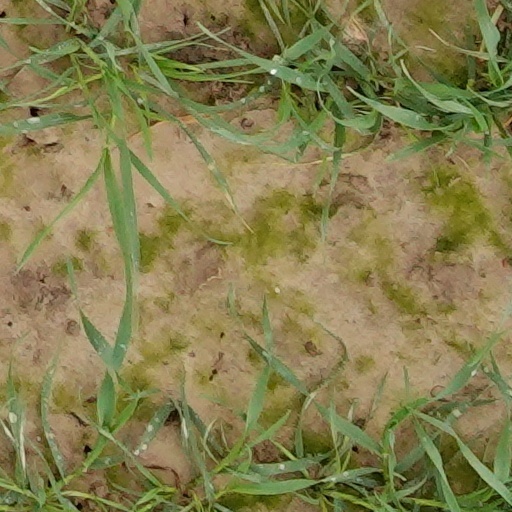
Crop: wheat